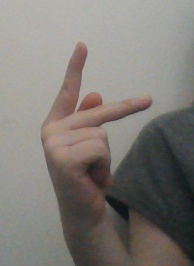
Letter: dha